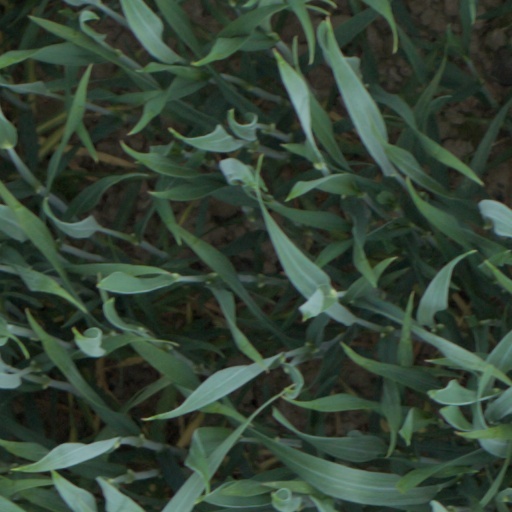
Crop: wheat